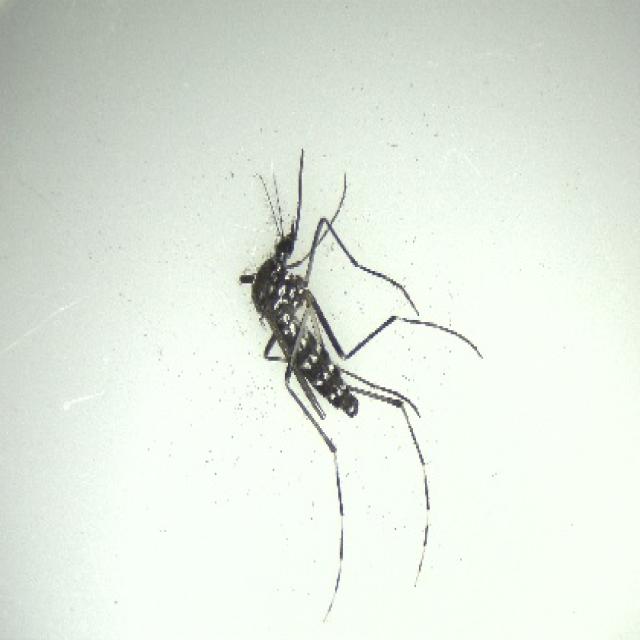
Species: aedes_albopictus